Kristian Schultze

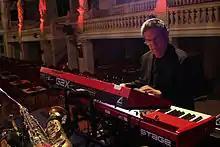

Kristian Schultze (21 January 1945 – 22 November 2011) was one-half of the German new-age band Cusco. Schultze partnered with Michael Holm and the two produced numerous new-age albums. The two met in late 1970s, when they discovered that they shared a similar interest in pre-colonial America. Schultze also released a number of solo albums.